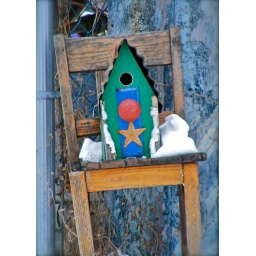
This was just one of scores (yes, scores) of birdhouses I spotted outside of a home in Tyrone, PA.